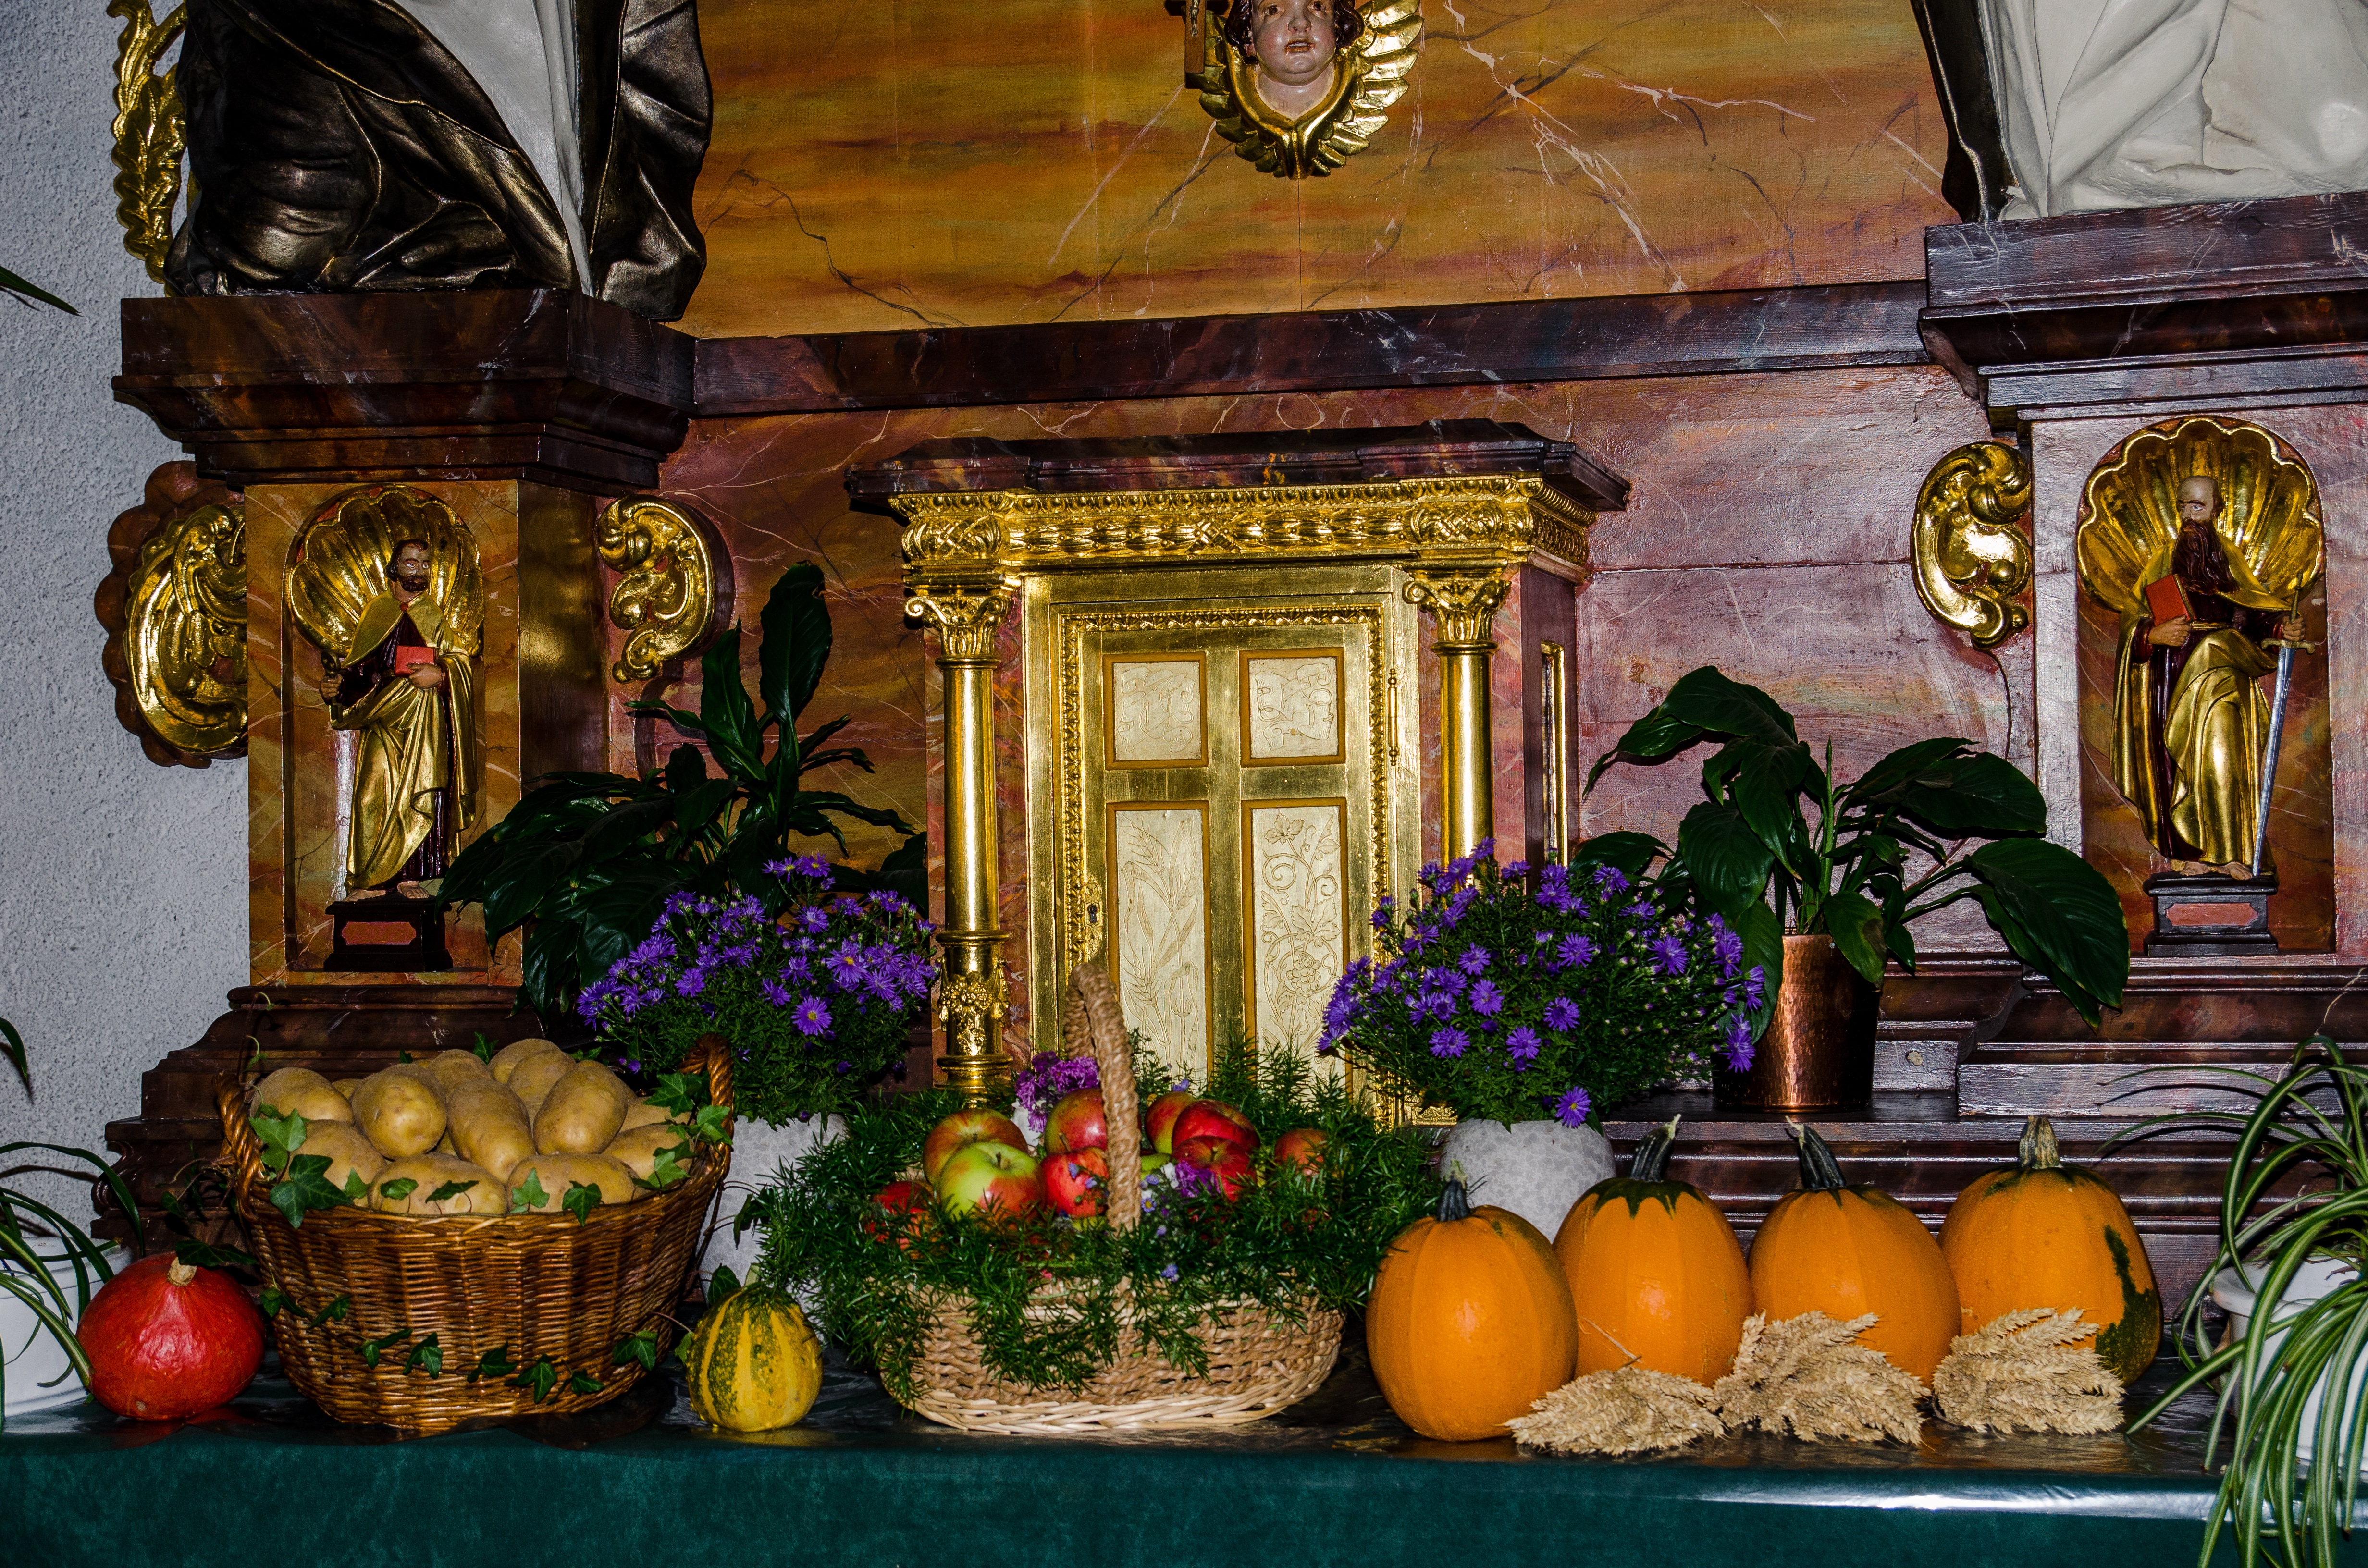
food, harvest, church, thanksgiving, altar, october, floristry, thanksgiving altar, mill creek